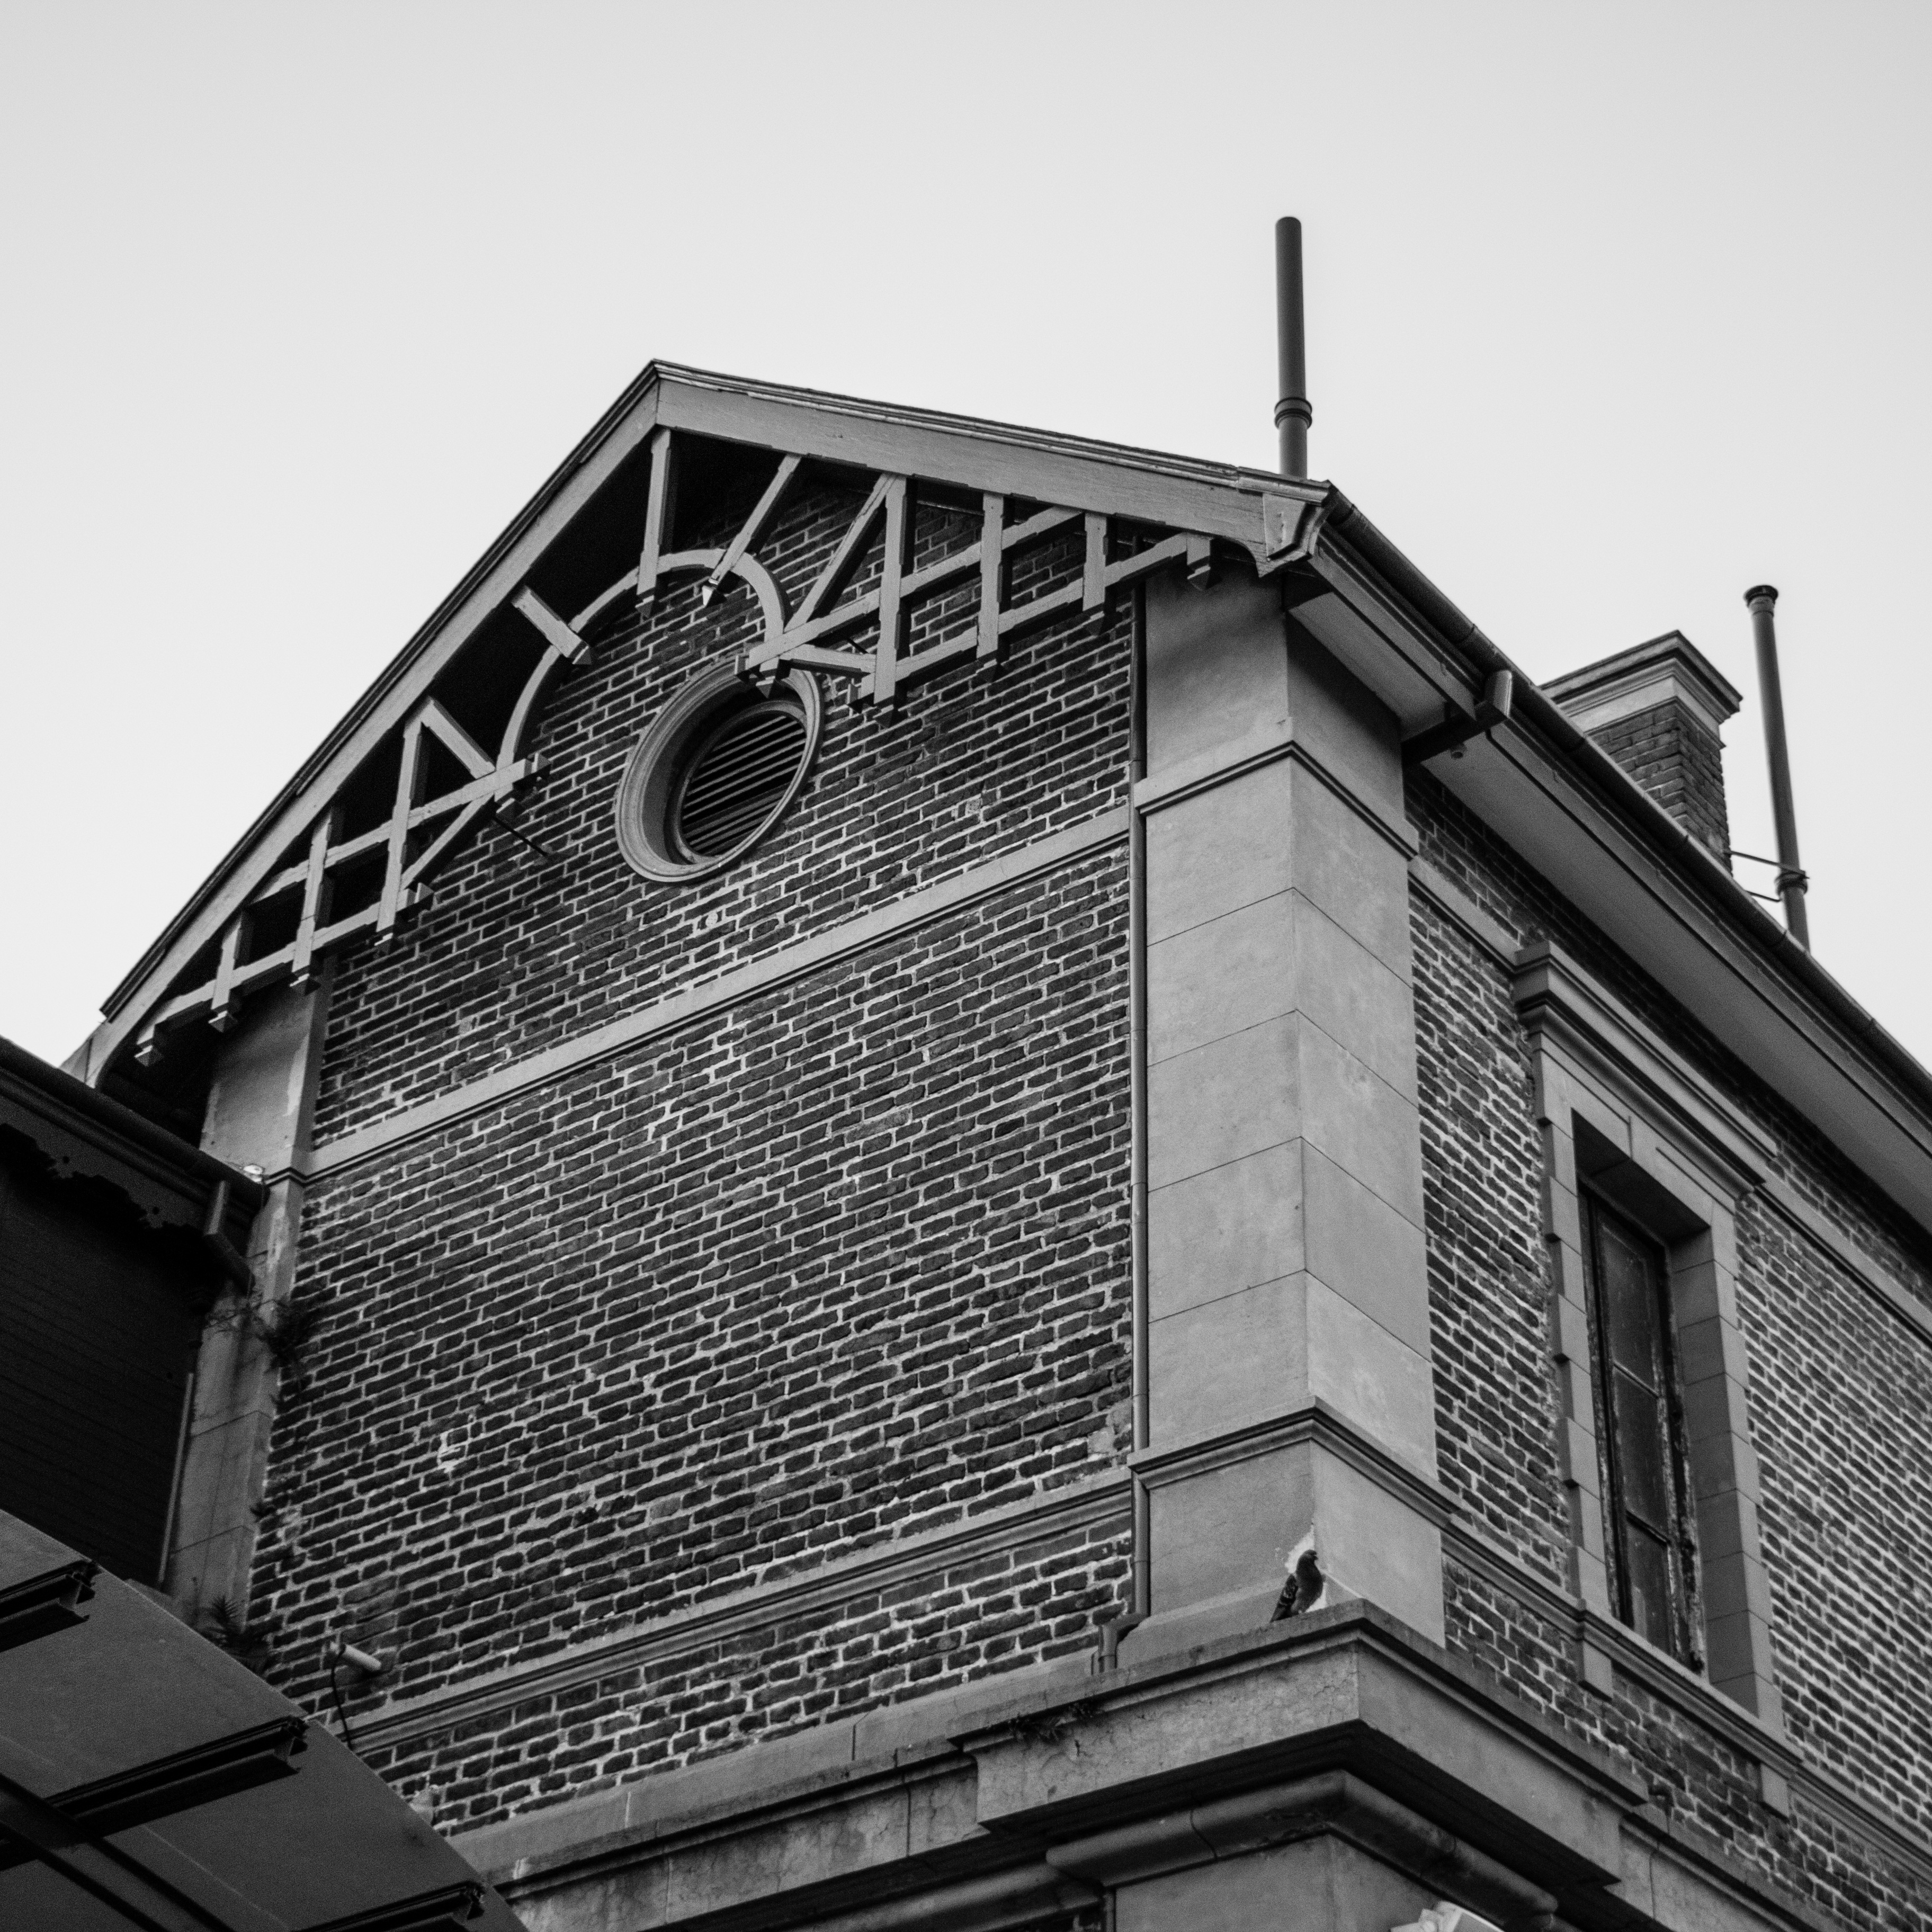
black and white, architecture, white, house, roof, city, skyscraper, urban, line, facade, black, monochrome, old house, symmetry, shape, casa vieja, urban area, monochrome photography